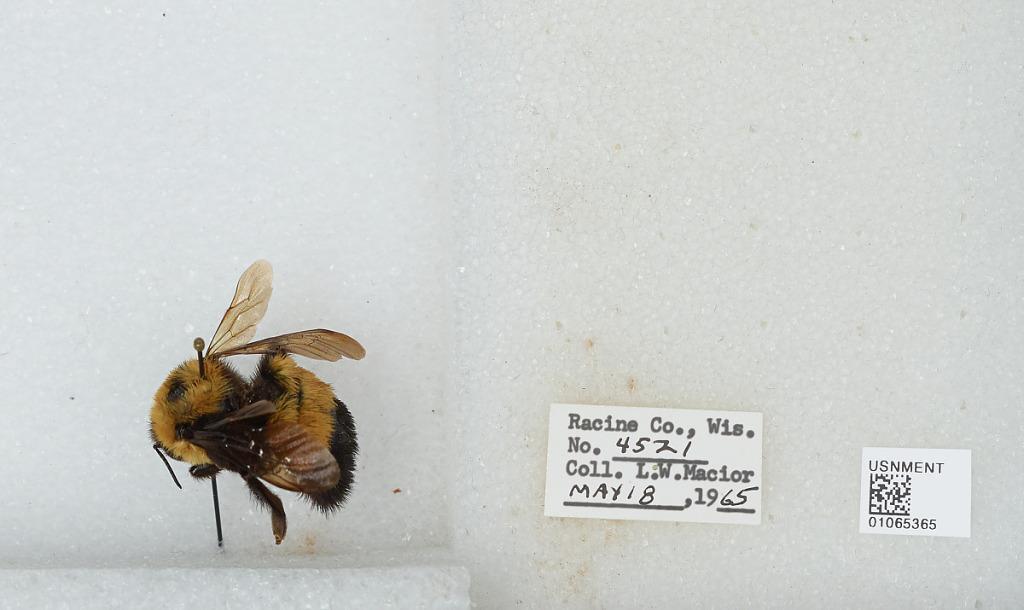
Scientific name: Bombus (Bombus) affinis Cresson
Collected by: L. Macior
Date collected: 1965-5-18
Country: United States
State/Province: Wisconsin
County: Racine
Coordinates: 42.78, -87.76